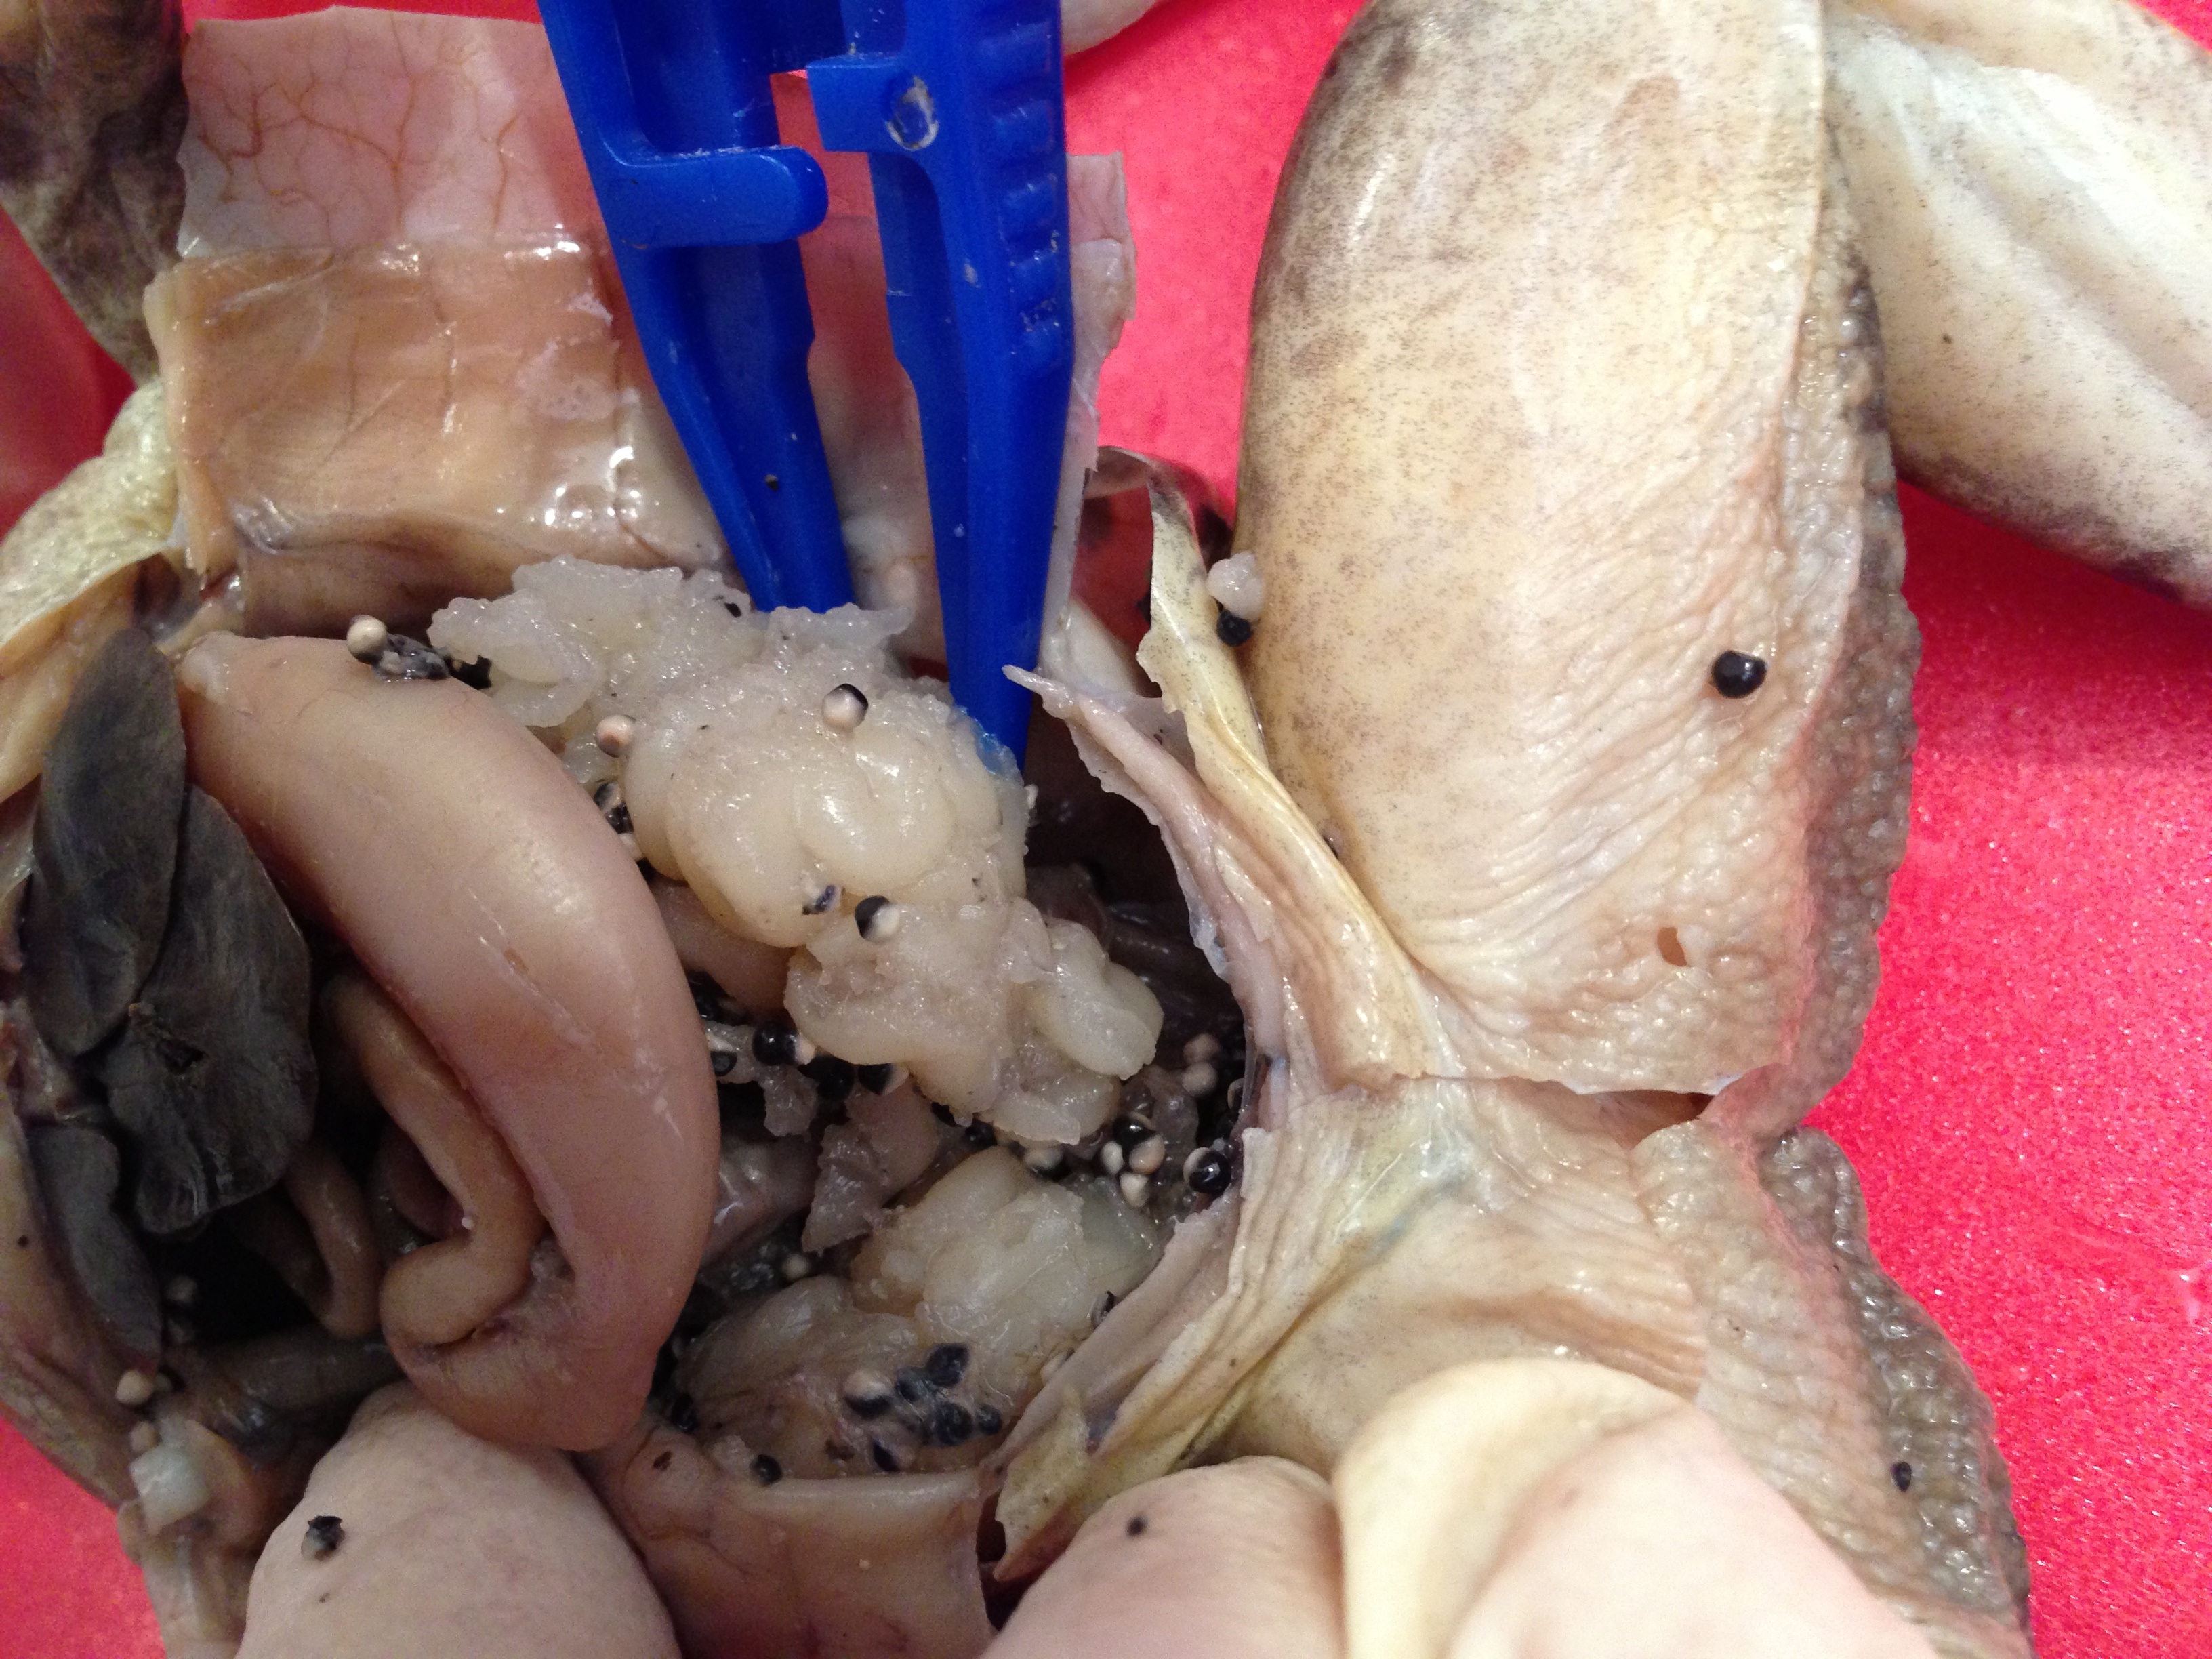
hand, dish, food, biology, seafood, frog, human body, pregnant, anatomy, organ, stomach, liver, scientific, organs, dissection, dissect, fat bodies